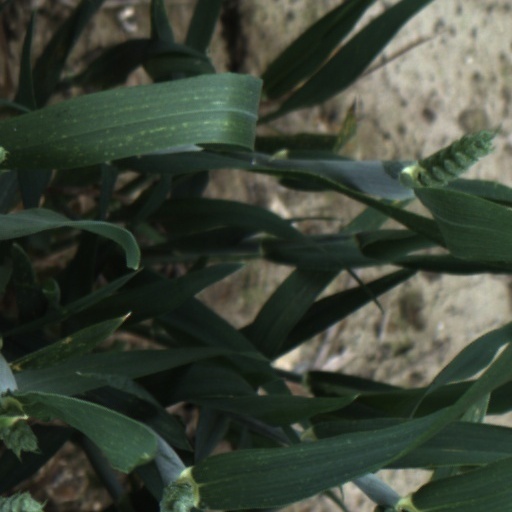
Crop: wheat